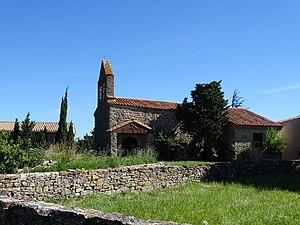
Salza est une commune française située dans le département de l'Aude en région Occitanie.